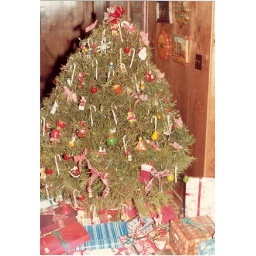
xmas84 tree in avinger house